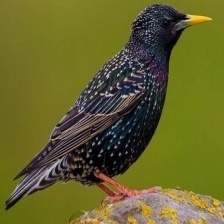
Species: COMMON STARLING
Scientific name: STURNUS VULGARIS